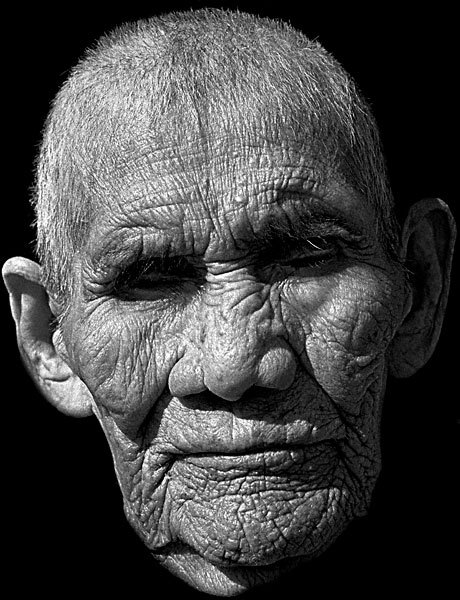
Label: Colored